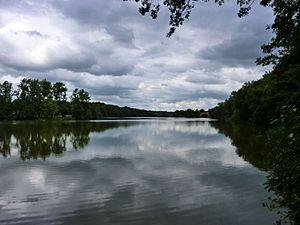
étang de Chevré (La Bouëxière Ille-et-Vilaine)
La Bouëxière est une commune française située dans le département d'Ille-et-Vilaine, en région Bretagne, peuplée de 4 447 habitants.